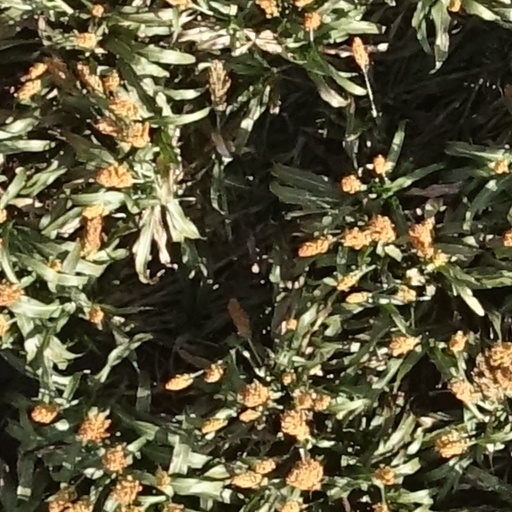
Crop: sorghum